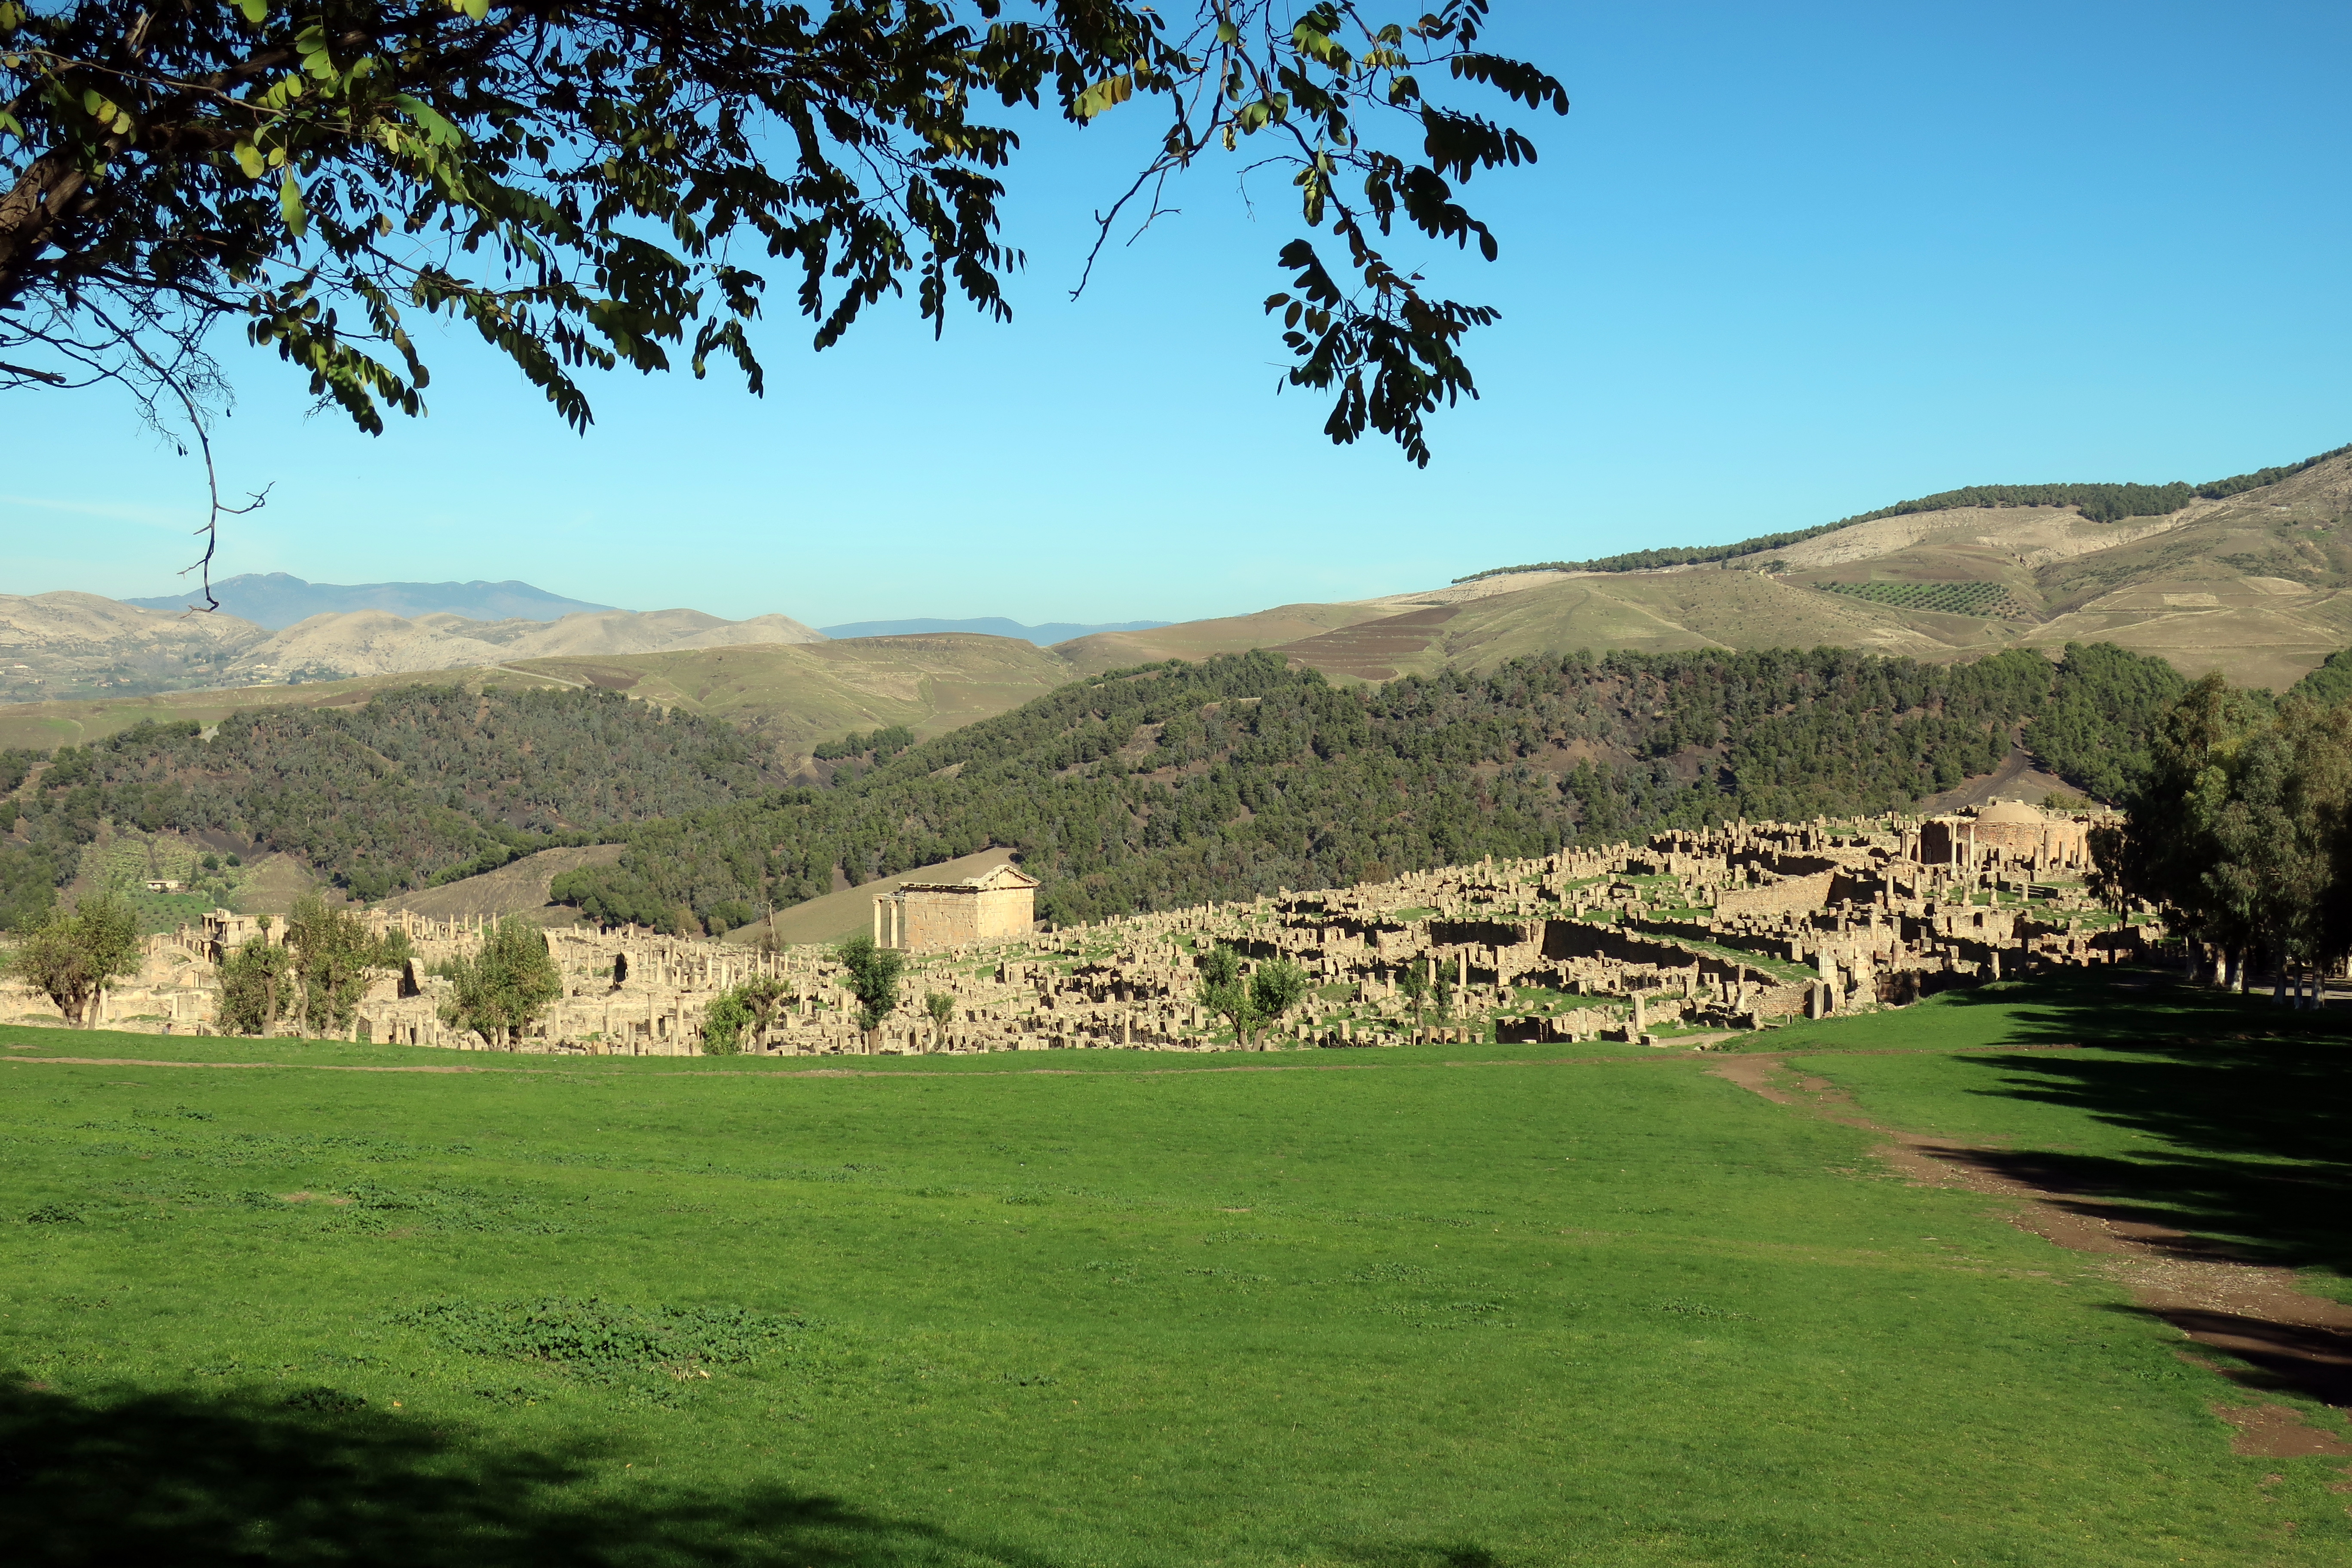
travel, temple, stone, architecture, ancient, tourism, reap, building, ruin, tower, old, monument, religious, reflection, site, heritage, exterior, tomb, historic site, ancient history, ruins, archaeological site, stone carving, rock, carving, sculpture, history, medieval architecture, city, sky, outcrop, tree, place of worship, statue, national park, world heritage site, grassland, highland, hill, field, pasture, grass, rural area, landscape, plain, meadow, mountain, hill station, village, mount scenery, national trust for places of historic interest or natural beauty, farm, cloud, plateau, land lot, prairie, plant, estate